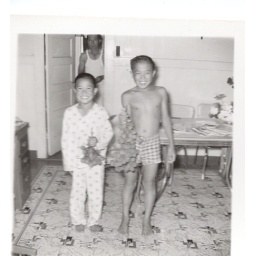
Scot and Bert Matsuoka with fruits from their longan tree with Takeshi Matsuoka in his infamous undershirt.